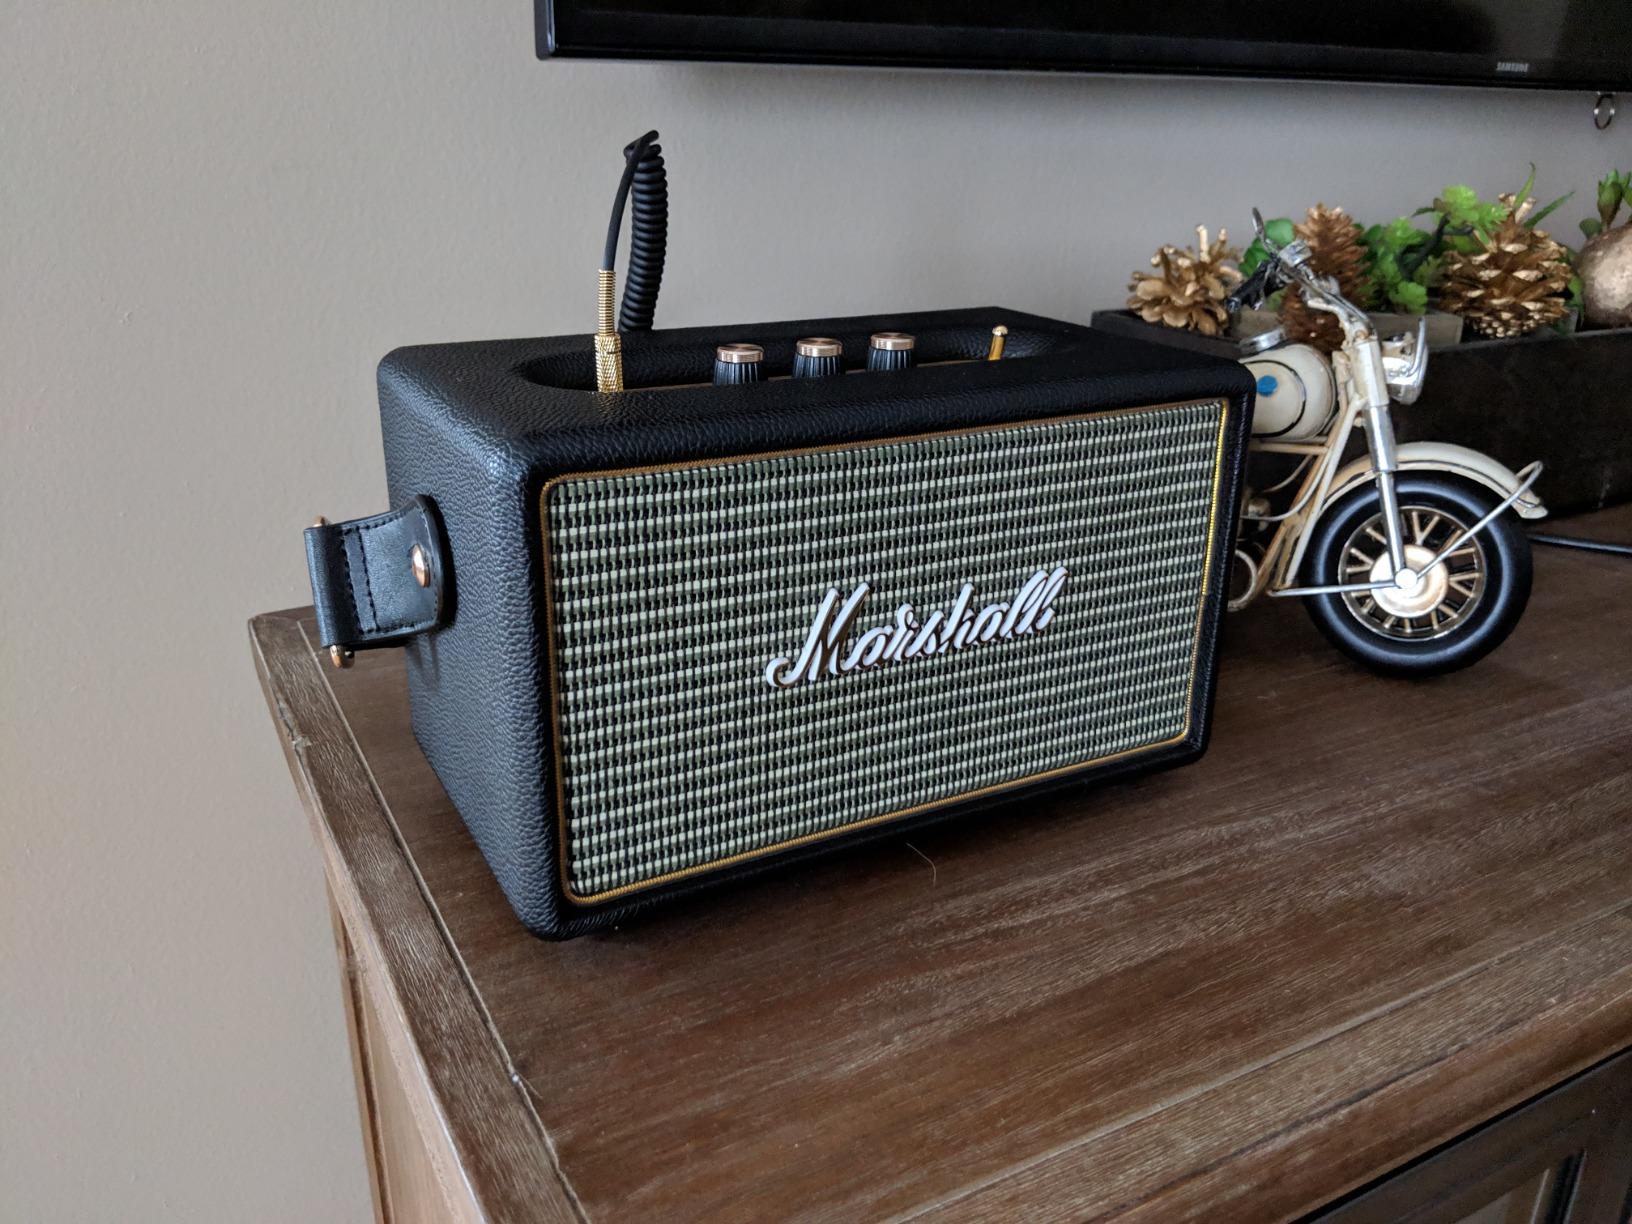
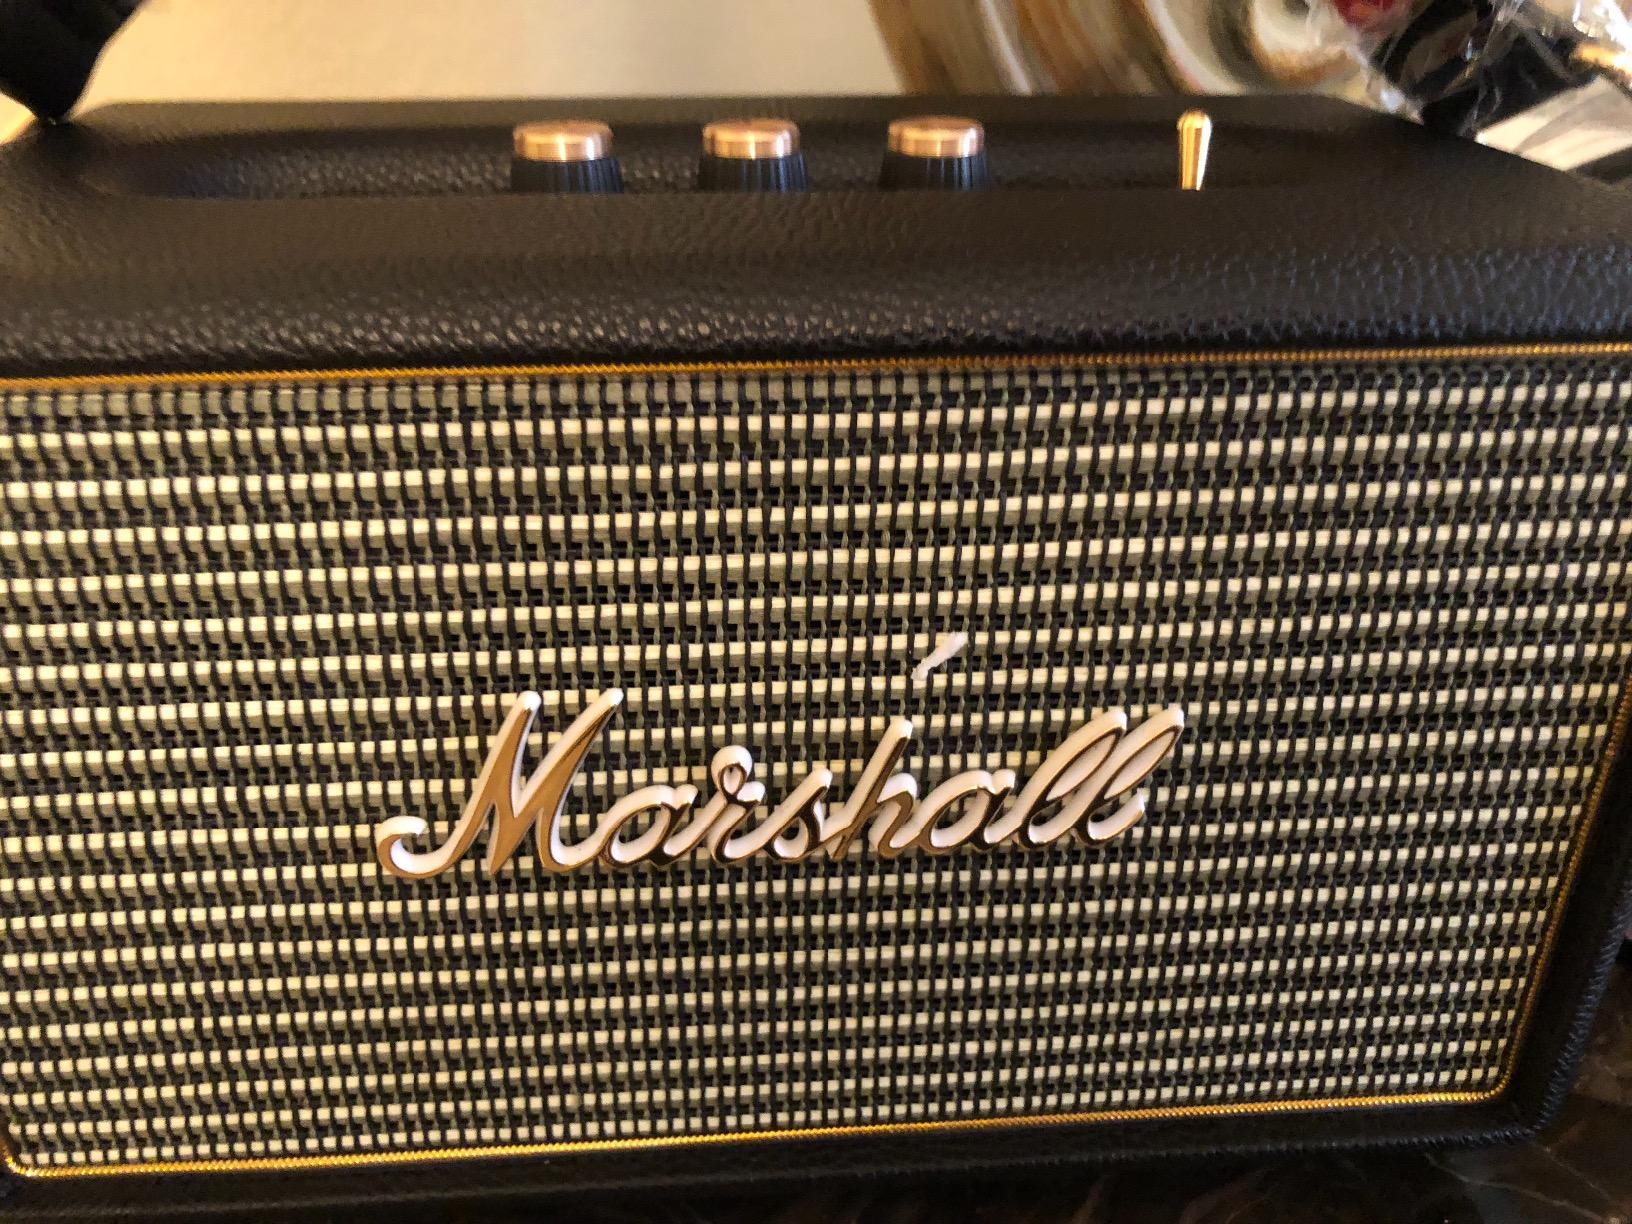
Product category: speaker
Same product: yes